Nag (missile)

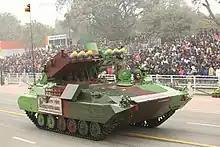
NAMICA 2 during Republic Day parade 2023

Another version of the missile launcher, NAMICA-2, was first tested in 2019. The newer variant was equipped with an improved targeting system and a launcher configuration of six combat-ready missiles against earlier eight. The development received approval in 2018. The launcher was first publicly showcased during the Republic Day parade in Rajpath at New Delhi in 2023.